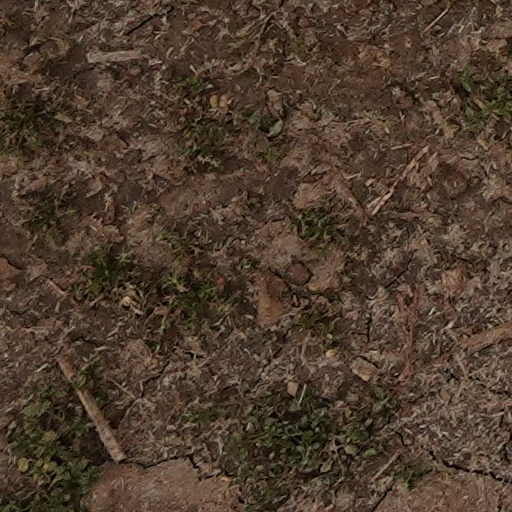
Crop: wheat